Galactosialidosis

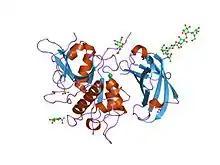
Molecular structure of the enzyme cathepsin A

The signs and symptoms of galactosialidosis range from mild to severe, and can vary amongst patients depending on the age of the individual when symptoms begin as well as the specific subtype of disease each person has. Symptoms can also vary amongst individuals within the same subtype, but it is known that the earlier a person shows symptoms, the more severe the disease tends to progress over time.